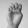
ASL letter: E